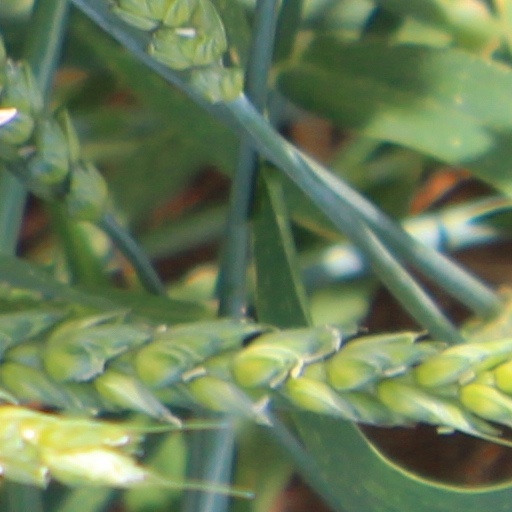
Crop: wheat